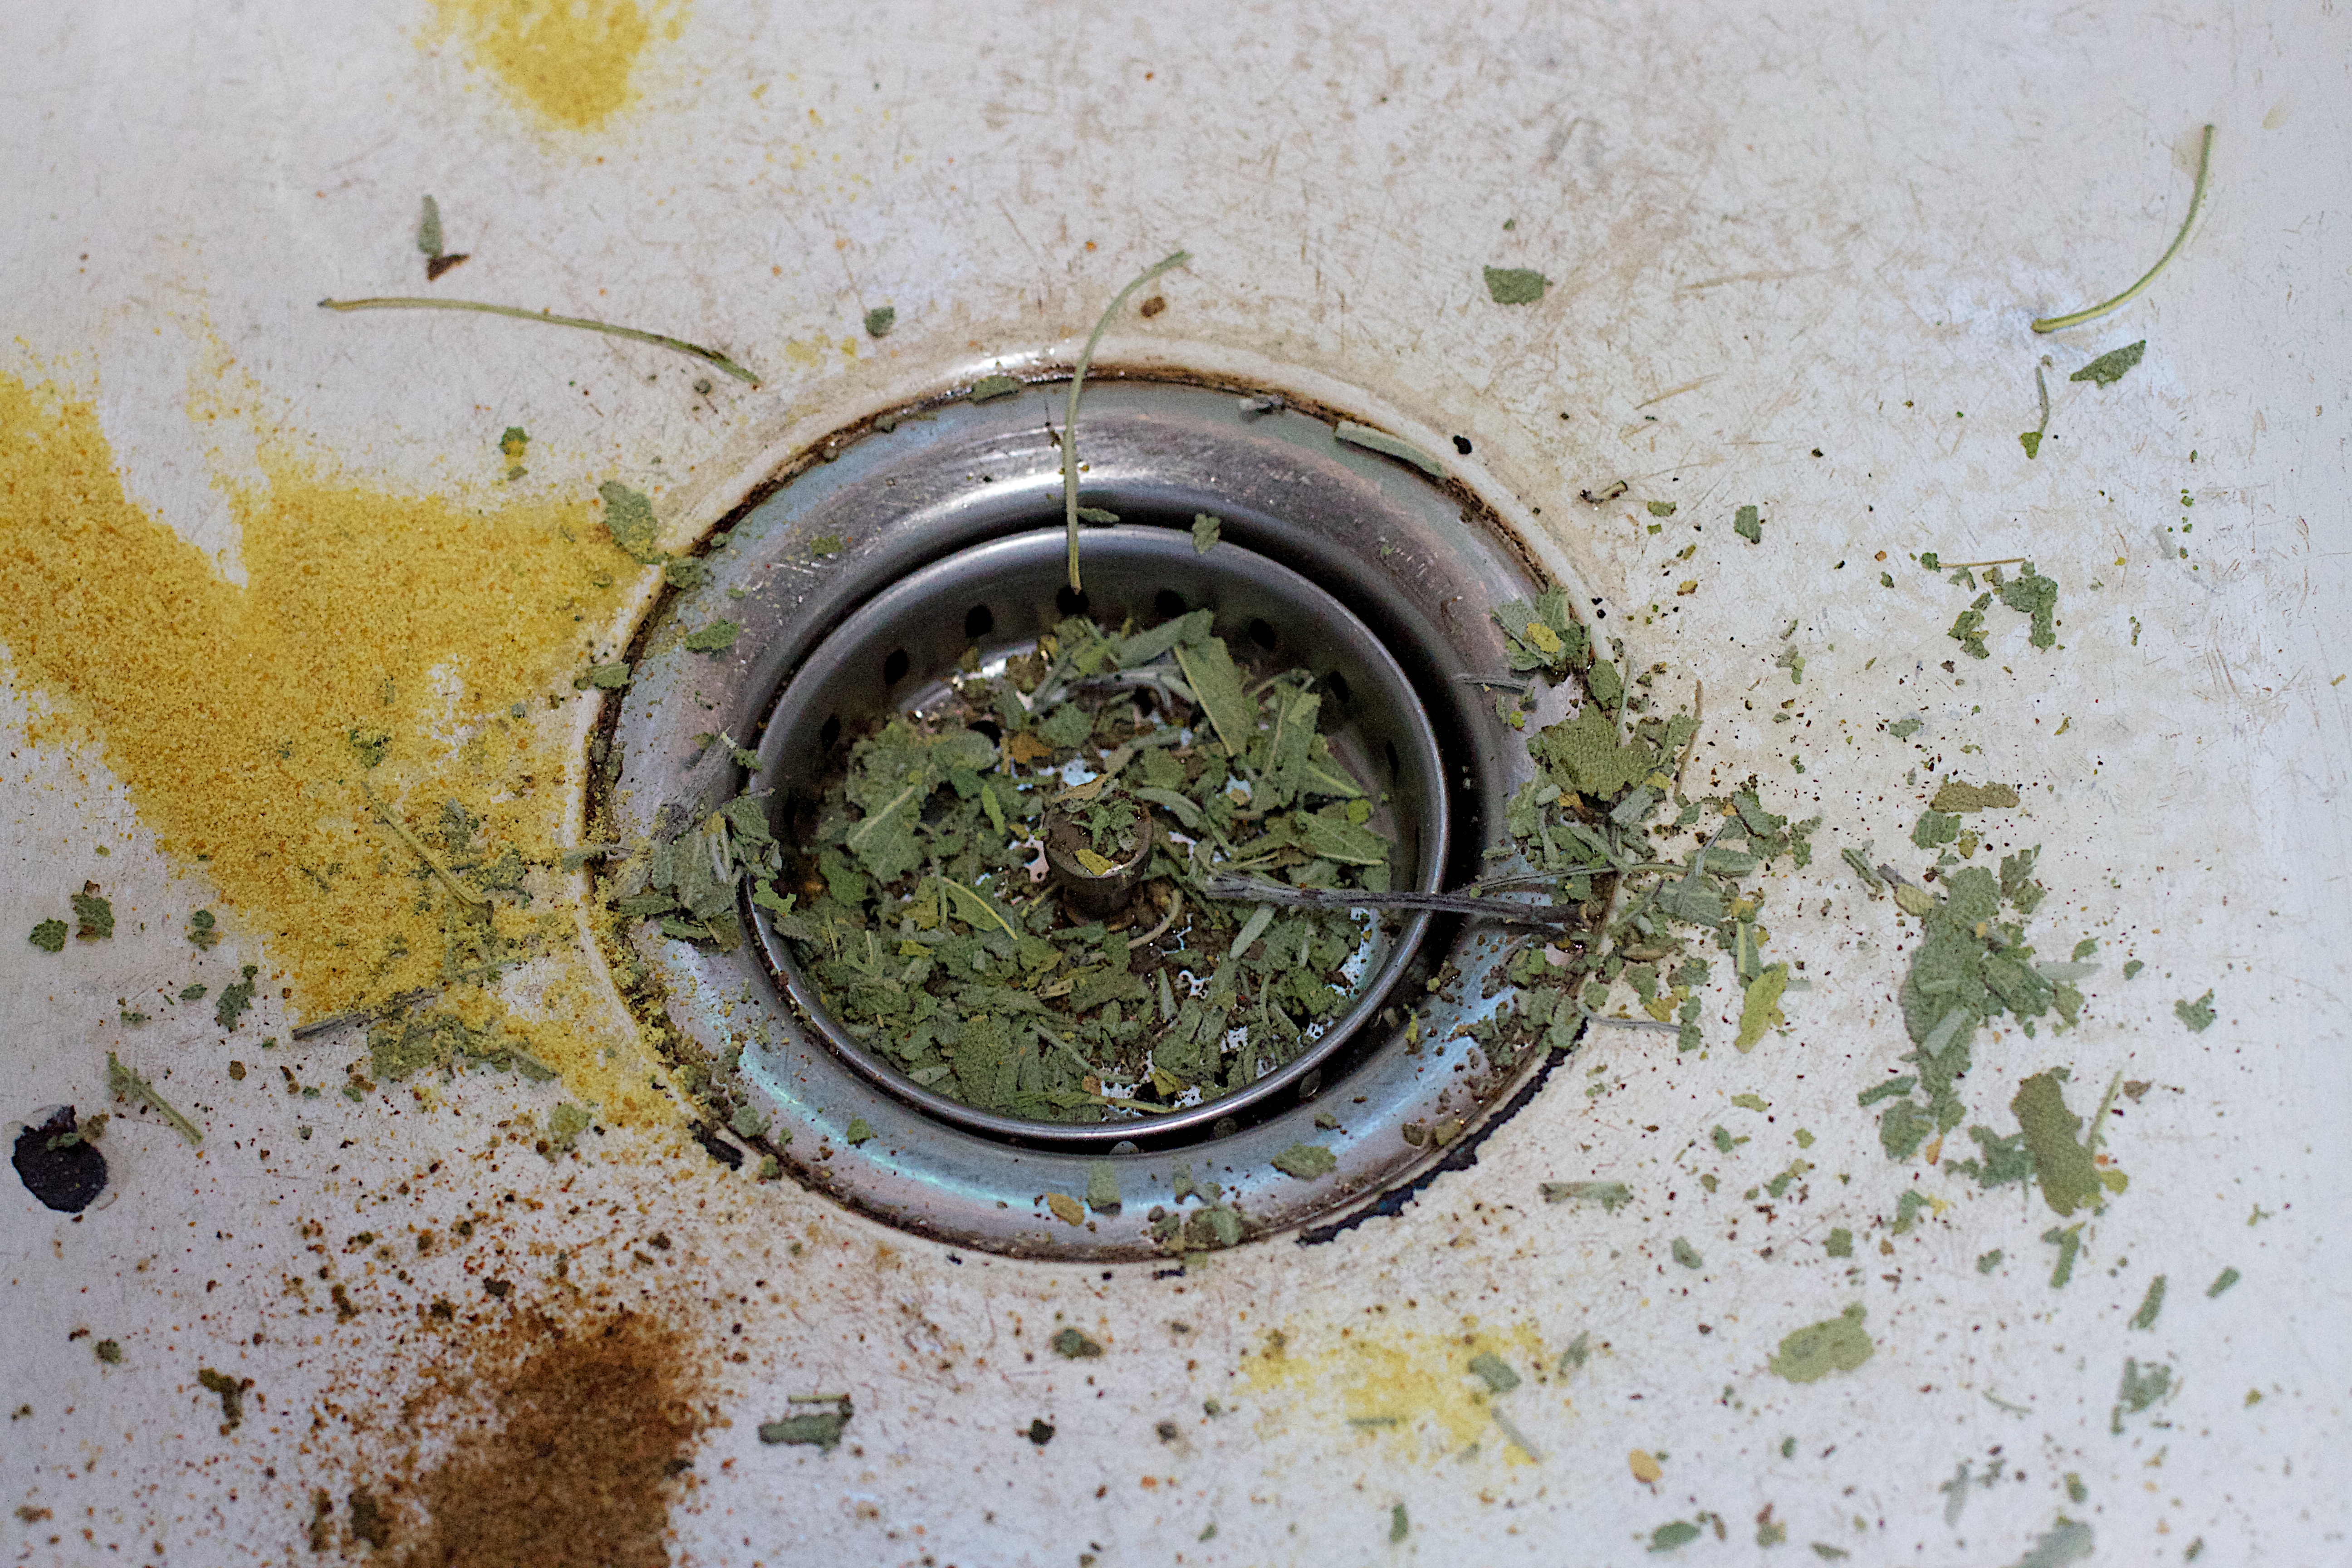
wheel, green